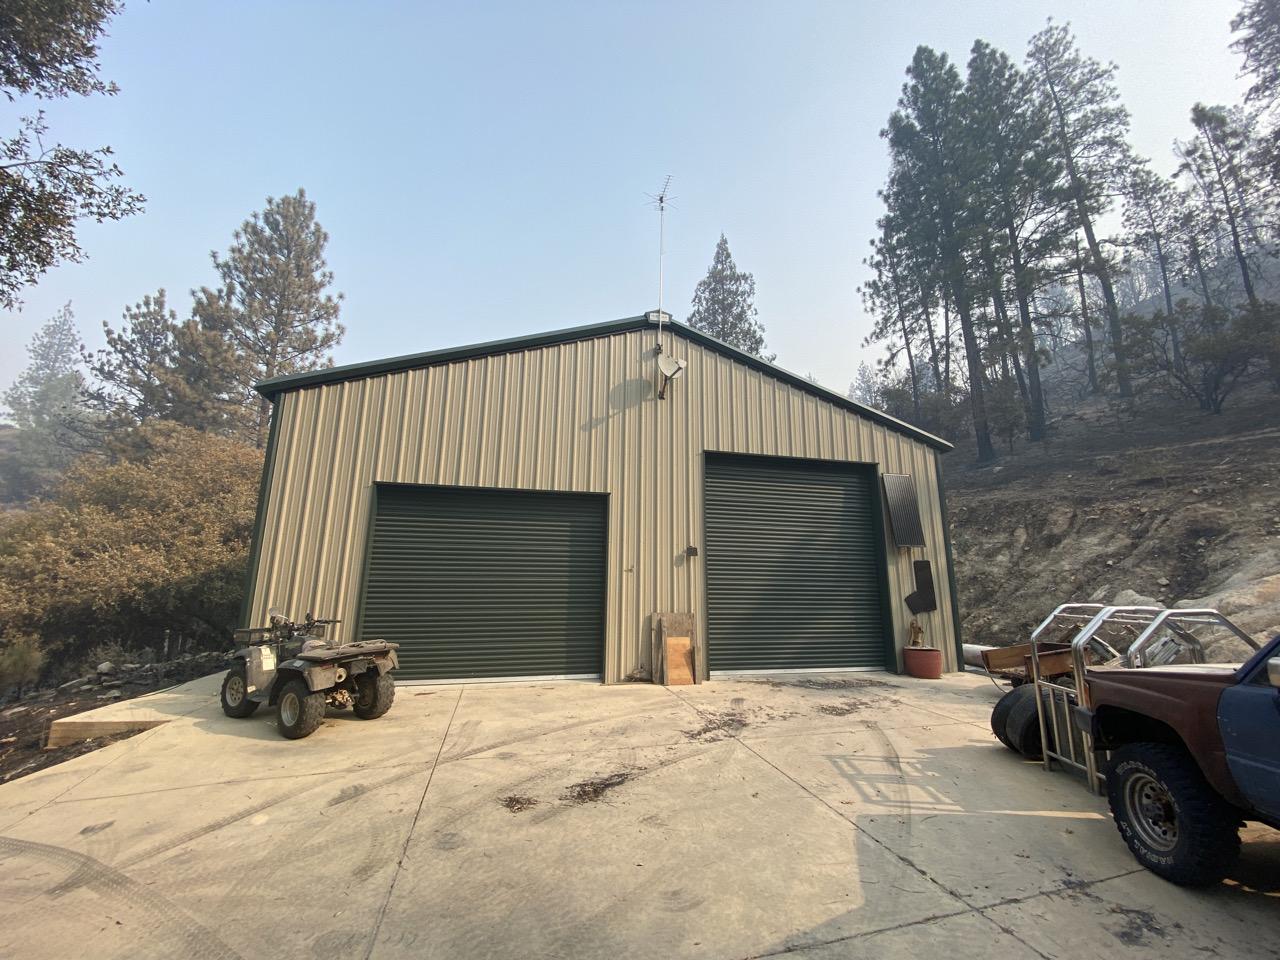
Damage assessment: affected